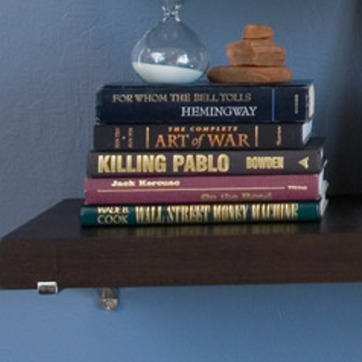
Material: paper